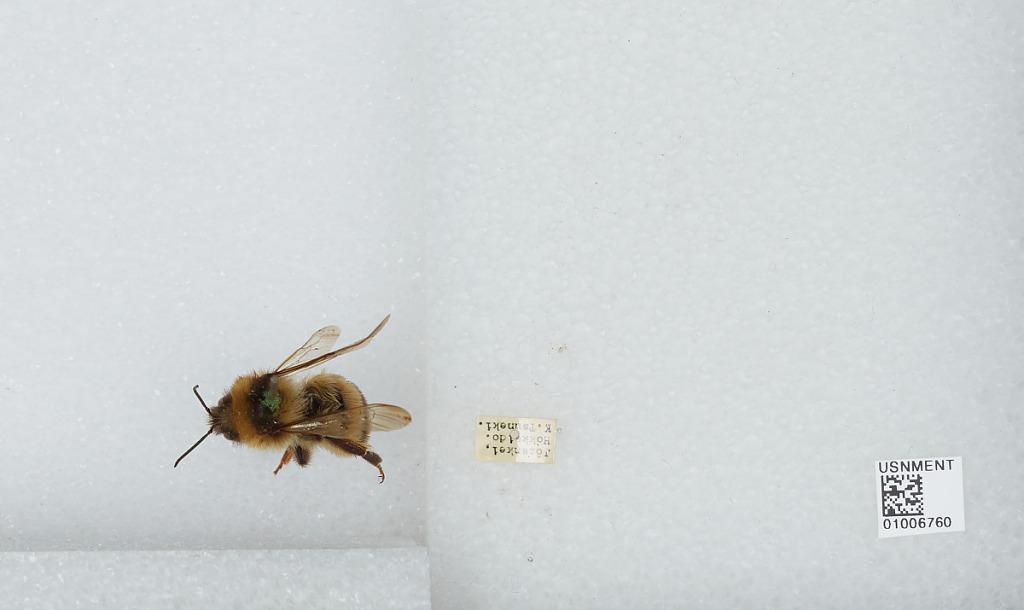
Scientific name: Bombus (Bombus) ignitus Smith
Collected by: K. Tsuneki
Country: Japan
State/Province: Hokkaido
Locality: Jozankei
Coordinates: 42.9692, 141.168